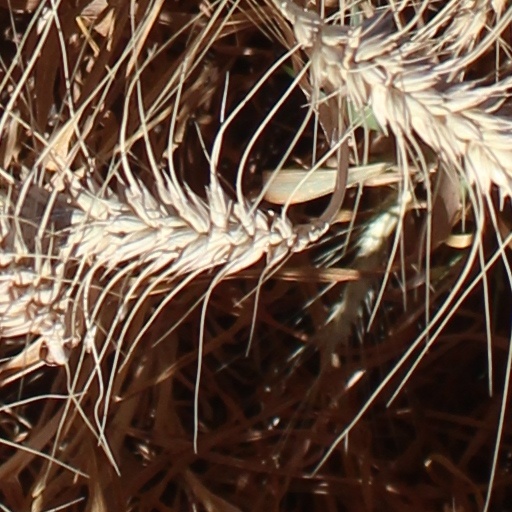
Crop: wheat